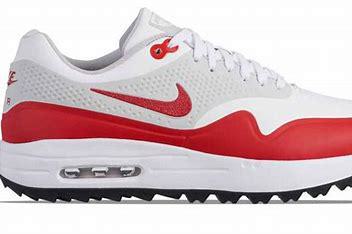
Brand: Nike
Model: Air Max 1 G